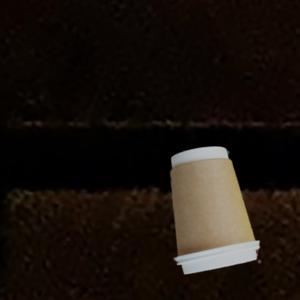
Label: cups